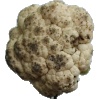
Label: Cauliflower 1